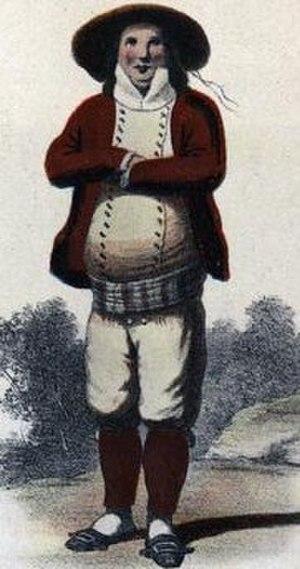
Homme du Faou vers 1850
Le Faou est une commune du Finistère, dans la région administrative Bretagne. Elle abrite le siège du parc naturel régional d'Armorique dont elle est membre.